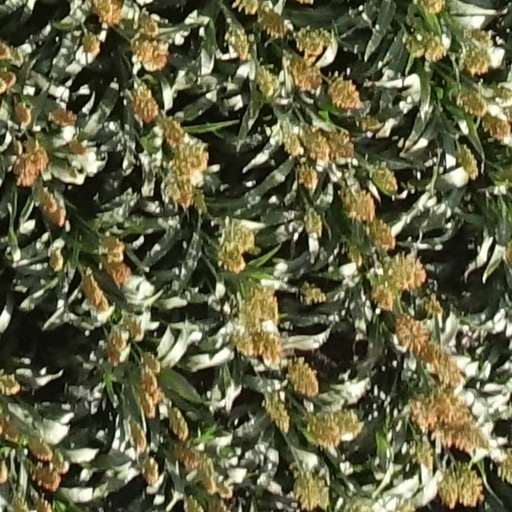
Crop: sorghum